Staff ride

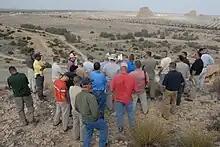
US Army soldiers during a staff ride in 2010 to a World War II battlefield in Tunisia

The term staff ride describes three different types of military exercises and examinations, usually conducted on a particular future battlefield or area of operation for the purpose of preliminary reconnaissance, terrain study and tactical preparation. As the "Classic Staff Ride", the "Leavenworth Staff Ride" and the "Decision-Forcing Staff Ride" have been subjected to modern military scholarly work, the idea and practice of battlefield examination and exploitation has been documented throughout history. As early as 500 years BC, the Chinese general Sun Tzu emphasized the rigorous study of the terrain. Notable military commanders, such as Hannibal, Napoleon or Frederick the Great have regularly studied the terrain and exploited to its full advantage.